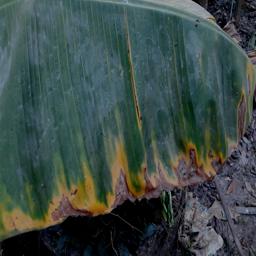
Label: POTASSIUM DEFICIENCY